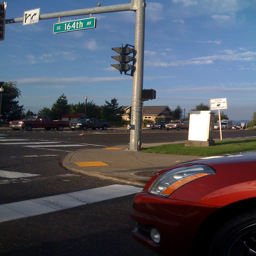
A red car at corner of intersection under a street sign.
A car that is pulling up to an intersection.
A red car driving down a street next to a traffic light.
A red car stopped at an intersection during the day.
A car waiting at an intersection for a light to change